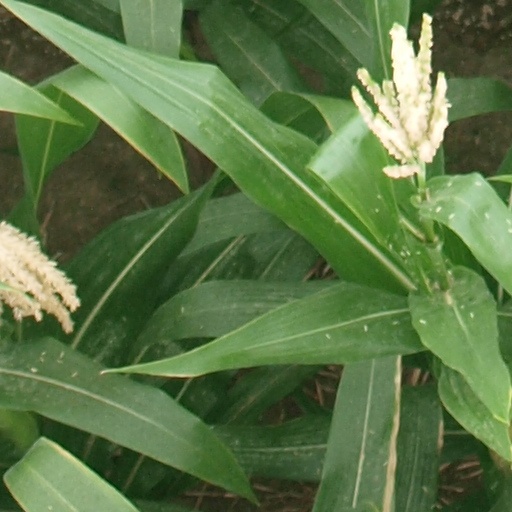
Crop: maize; corn